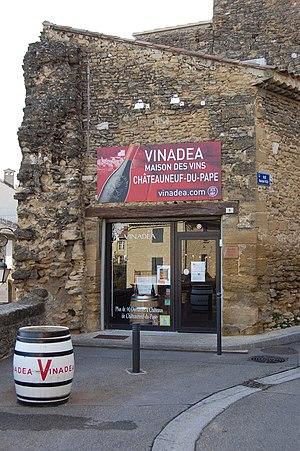
Façade de la Maison des vins de Châteauneuf-du-Pape
Le châteauneuf-du-pape est un vin d'appellation d'origine contrôlée produit sur les communes de Châteauneuf-du-Pape, d'Orange, de Bédarrides, de Sorgues et de Courthézon, en Vaucluse.